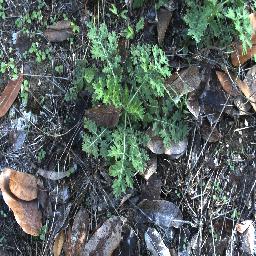
Label: parthenium